Anthroposophy

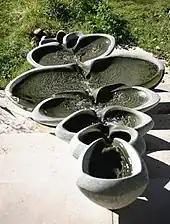
Flowforms in Darmstadt, Germany

For a period after World War I, Steiner was extremely active and well known in Germany, in part because he lectured widely proposing social reforms. Steiner was a sharp critic of nationalism, which he saw as outdated, and a proponent of achieving social solidarity through individual freedom. A petition proposing a radical change in the German constitution and expressing his basic social ideas (signed by Hermann Hesse, among others) was widely circulated. His main book on social reform is "Toward Social Renewal".